Eleanor Marx

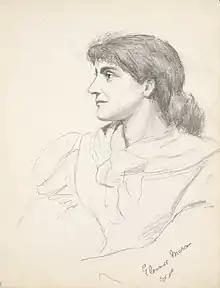
Eleanor Marx, pencil drawing by Grace Black (aka Grace Human) in 1881

Eleanor Marx was born in London on 16 January 1855, the sixth child and fourth daughter of Karl Marx and his wife Jenny von Westphalen. She was called "Tussy" by her family from a young age. She showed an early interest in politics, even writing to political figures during her childhood. The hanging of the "Manchester Martyrs" when she was twelve, for example, horrified her and shaped her lifelong sympathy for the Fenians. Her father's story-telling also inspired an interest in literature, and she could recite passages by William Shakespeare at the age of three. By her teenage years, that love of Shakespeare led to the formation of the "Dogberry Club" at which she, her family, and the family of Clara Collet, all recited Shakespeare whilst her father watched.